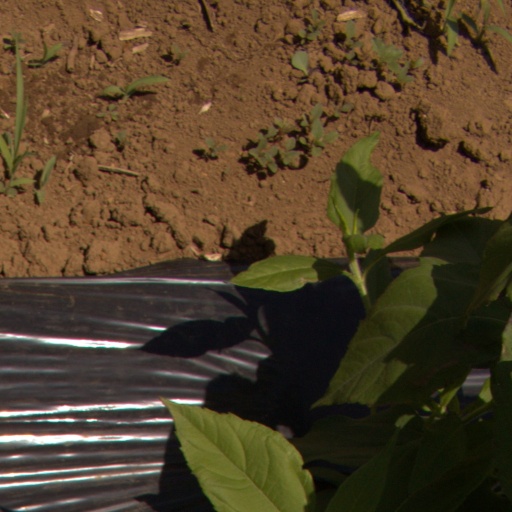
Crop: Jerusalem artichoke